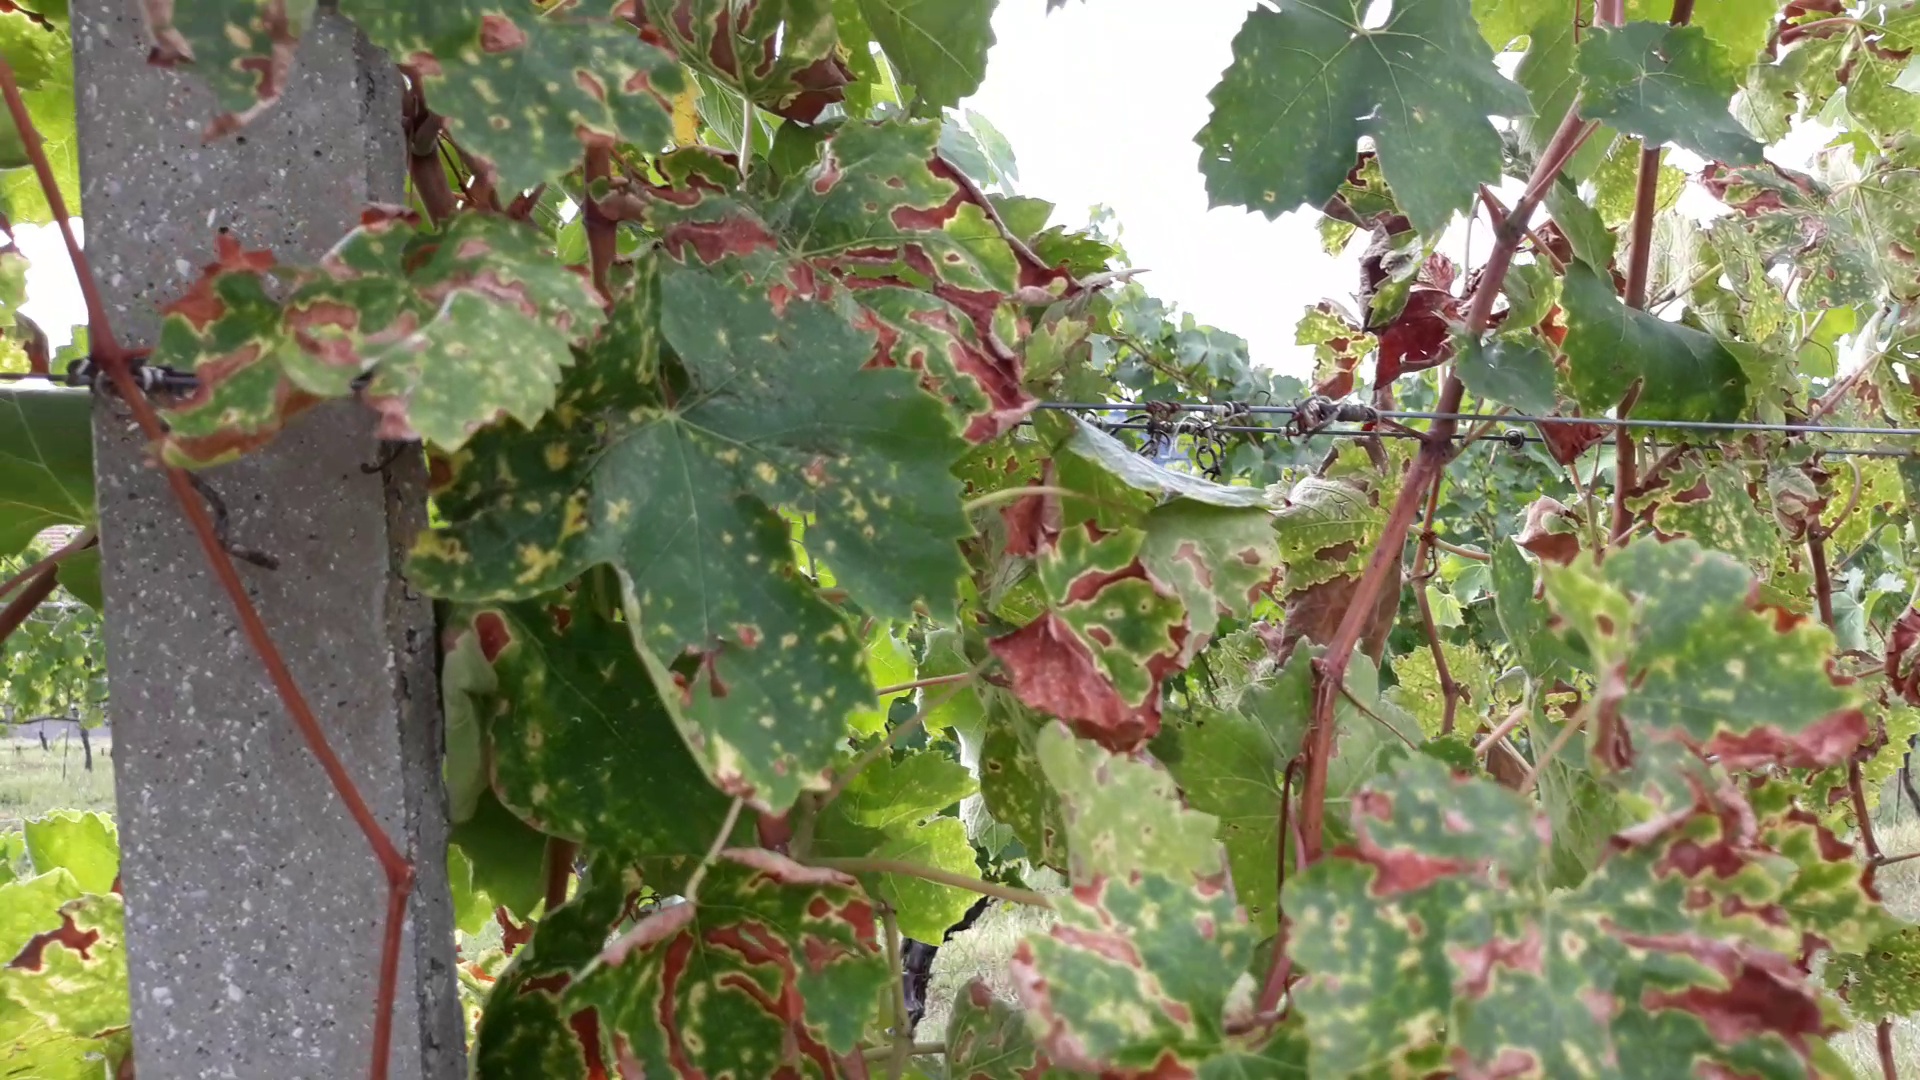
Label: esca